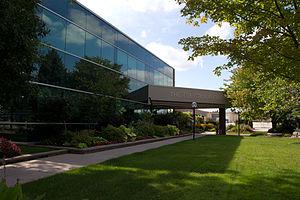
Siège de Tim Hortons à Oakville, Ontario
Restaurant Brands International est une entreprise canadienne de dimension internationale spécialisée dans la restauration rapide et représentée par deux grandes enseignes : Burger King et Tim Hortons. L'entreprise-mère est née de la fusion des deux filiales en décembre 2014. Les deux compagnies anciennement indépendantes conservent toutefois leur marque respective. Restaurant Brands International a déménagé son siège social en novembre 2018 à Toronto en Ontario. Auparavant, les activités étaient basés à Oakville en Ontario.
Tim Hortons Inc. est une chaîne canadienne de restaurants fondée en 1964 et détenue à 51 % par le fonds brésilien 3G Capital. Cette chaîne de restaurants a été fondée à Hamilton en Ontario, Canada, par l'homme d'affaires Ron Joyce et le joueur de hockey sur glace professionnel Tim Horton. Elle est spécialisée dans la vente de café et de beignes. En date du 29 juin 2014, Tim Hortons exploitait 4 546 établissements soit 3 630 situés dans toutes les provinces et territoires du Canada et plus de 866 autres dans quelques États américains, ainsi que 50 dans son plus récent développement dans le golfe Persique. Elle est la chaîne la plus populaire de son genre au Canada.